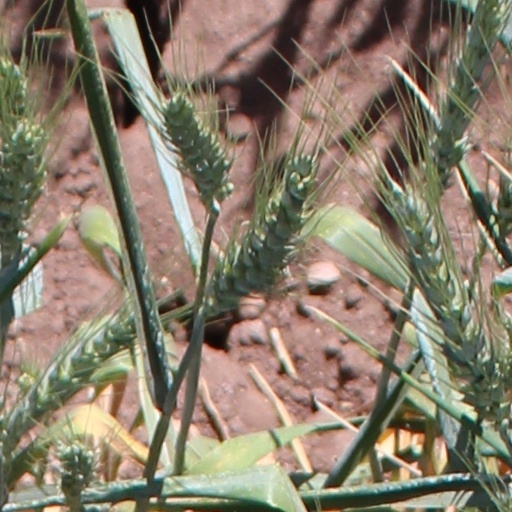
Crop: wheat